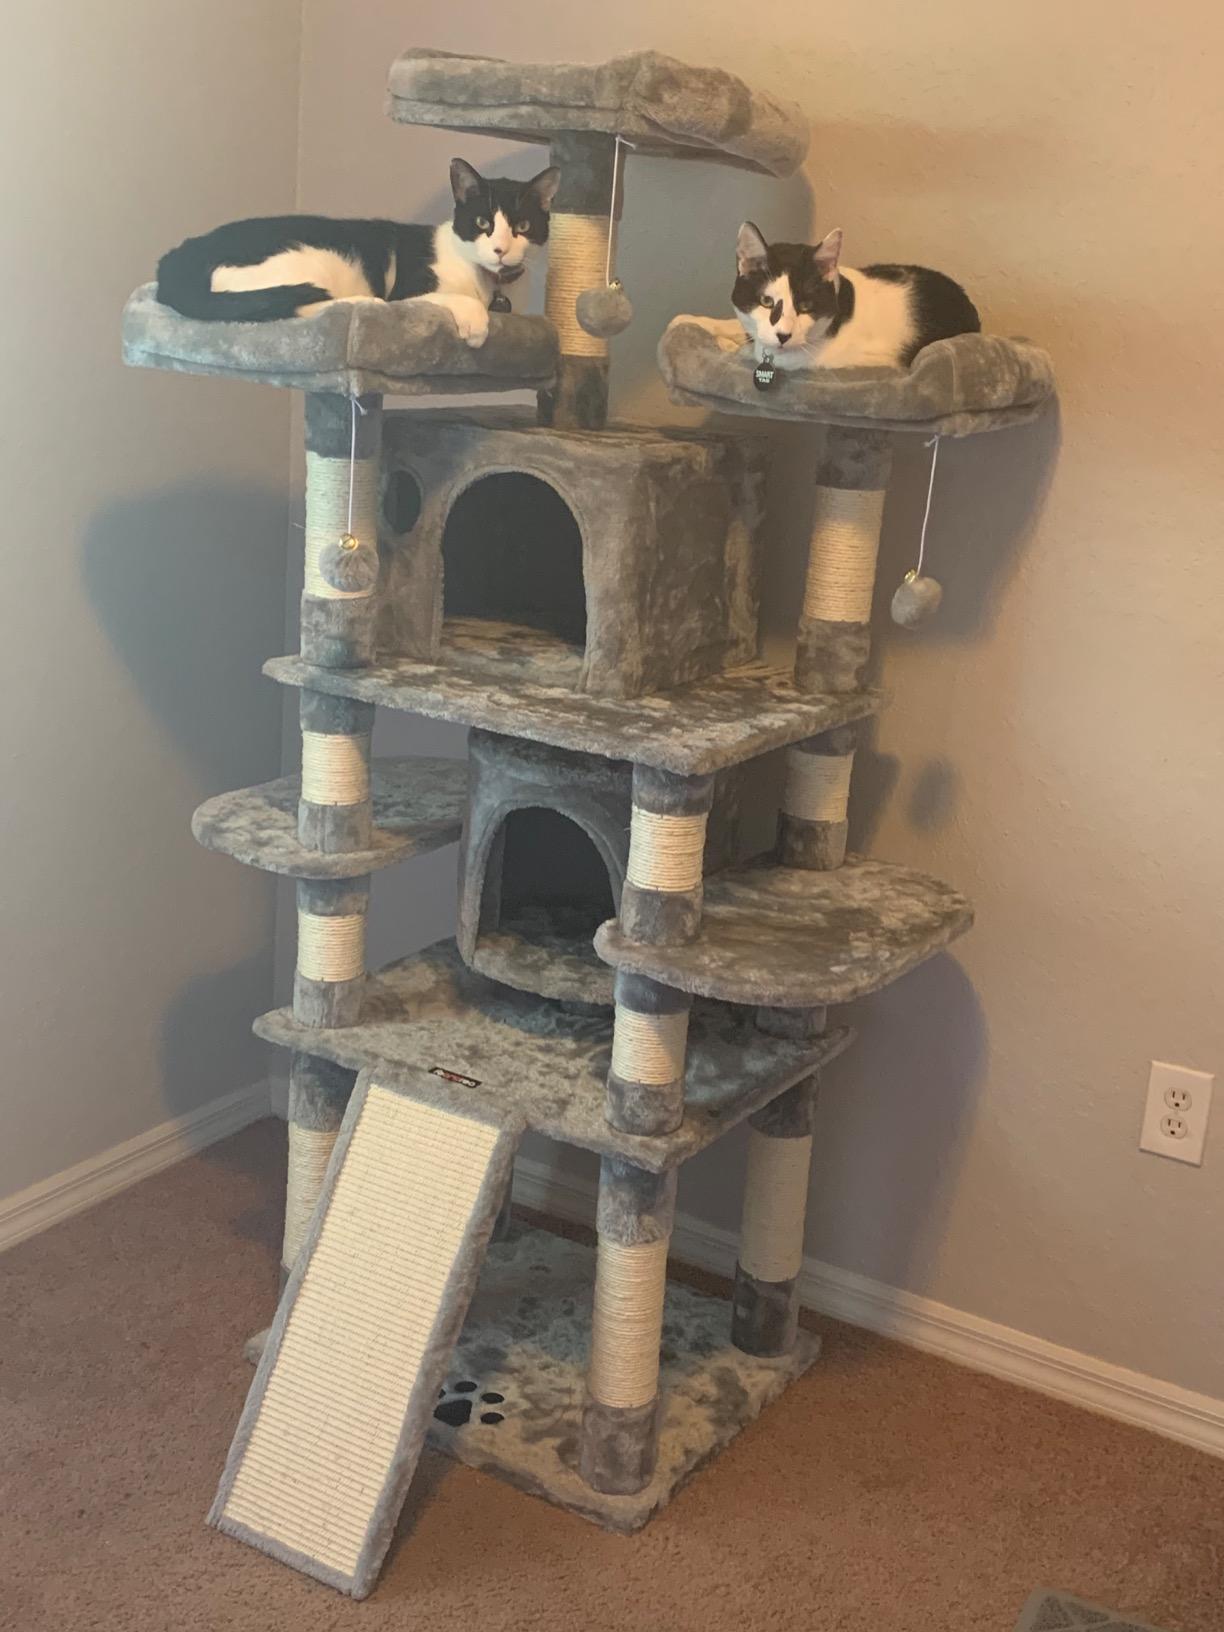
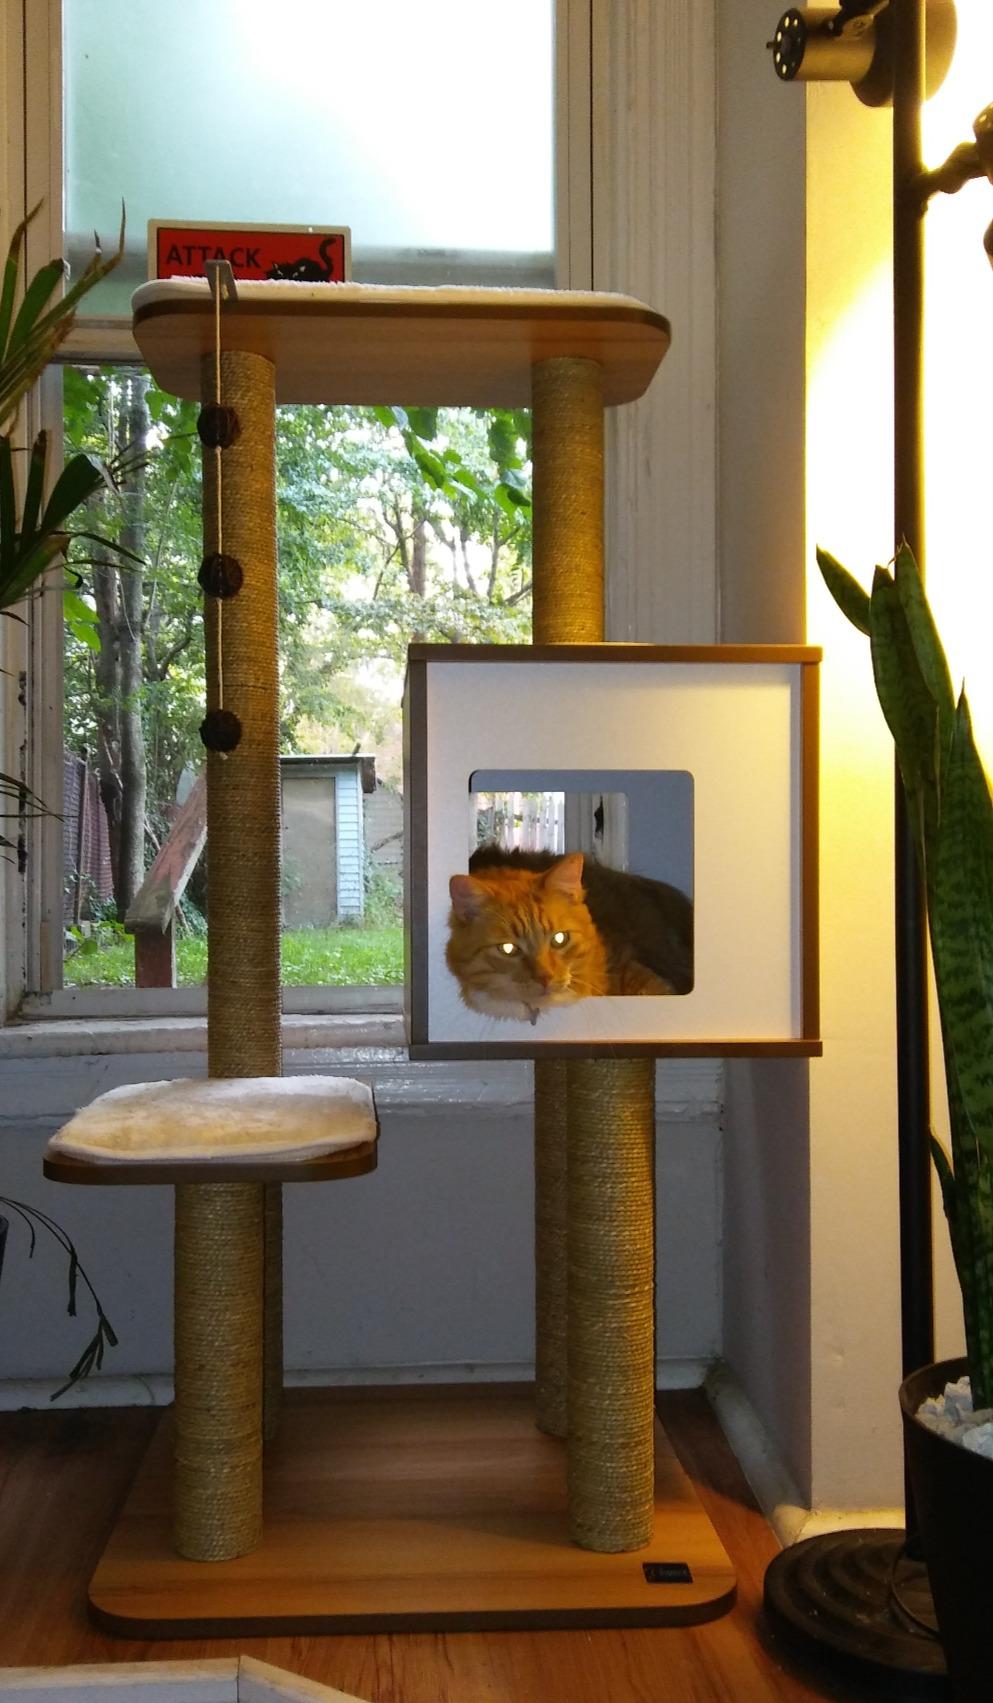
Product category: items_cat tree
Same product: no